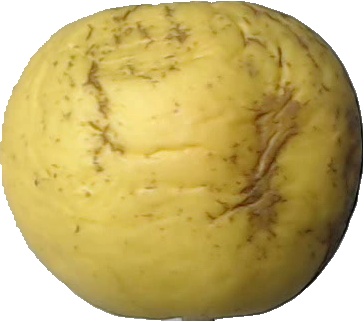
Label: apple_golden_1